Watsonville, Queensland

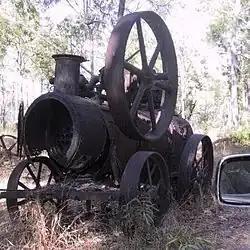
Abandoned mining equipment at the Rocky Bluff Battery

There are no schools in Watsonville. The nearest government primary schools are Herberton State School in neighbouring Moomin to the south-east, Atherton State School in neighbouring Atherton to the north-east, and Irvinebank State School in Irvinebank to the south-west. The nearest government secondary schools are Herbert State School (to Year 10) in Herberton to the south-east and Atherton State High School in Atherton. However, for some students, these schools may be too distant in which case distance education and boarding school are options.